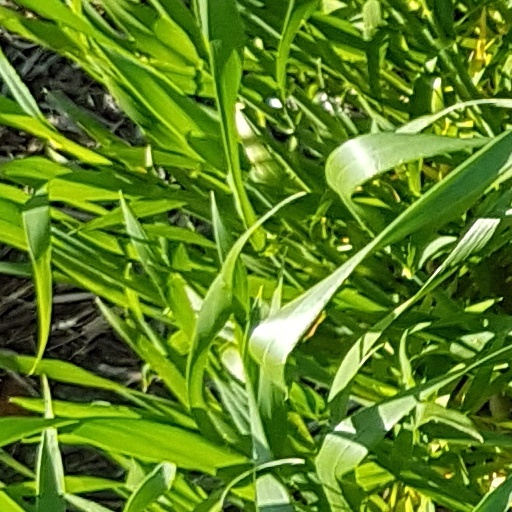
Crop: wheat